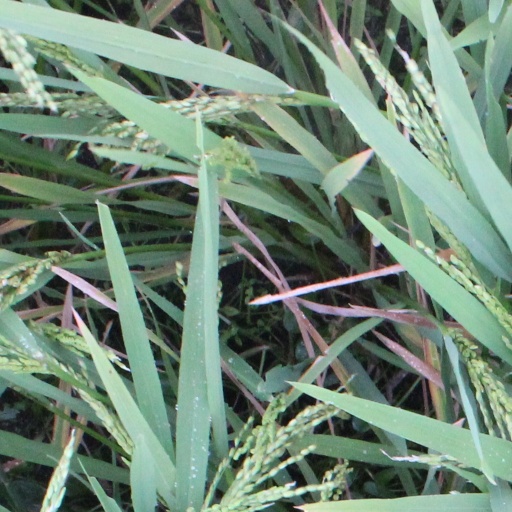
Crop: rice